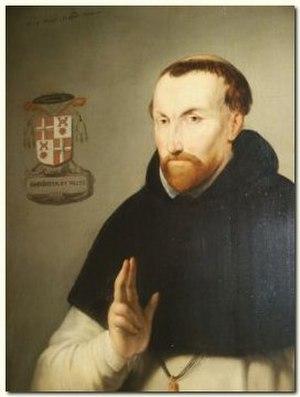
La basilique-cathédrale Saint-Bavon est une cathédrale romano-byzantine et néogothique de la fin du XIXᵉ siècle située dans la ville de Haarlem aux Pays-Bas.